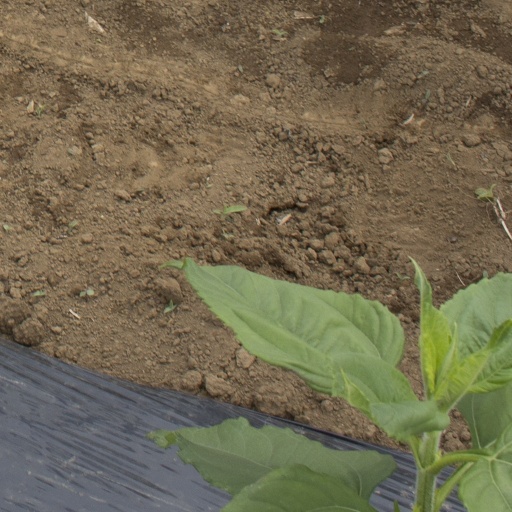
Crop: Jerusalem artichoke